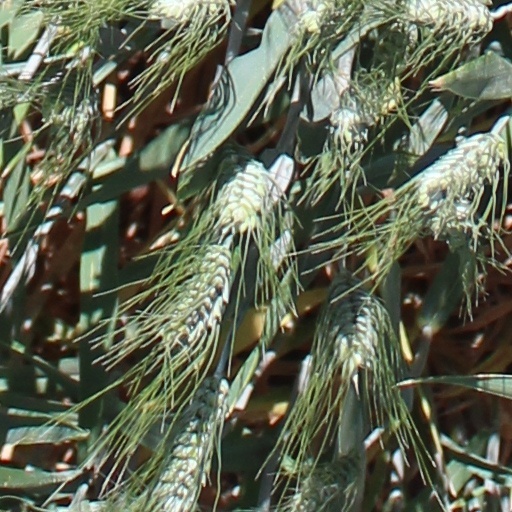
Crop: wheat